Confession (Lutheran Church)

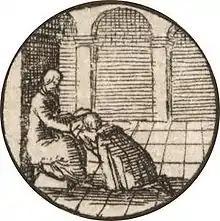
"Private Absolution ought to be retained in the churches, although in confession an enumeration of all sins is not necessary." —"Augsburg Confession", Article 11

In the Lutheran Church, Confession (also called Holy Absolution) is the sacrament given by Christ to the Church by which individual men and women may receive the forgiveness of sins. According to the Large Catechism, the third sacrament of Holy Absolution is related to Holy Baptism.